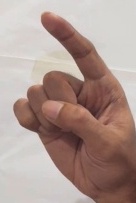
ASL sign: Z